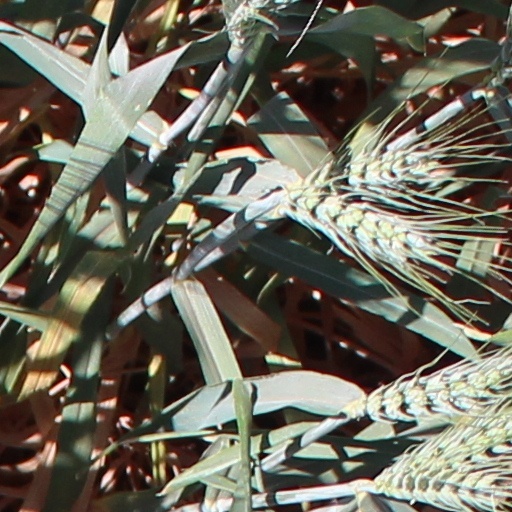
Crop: wheat